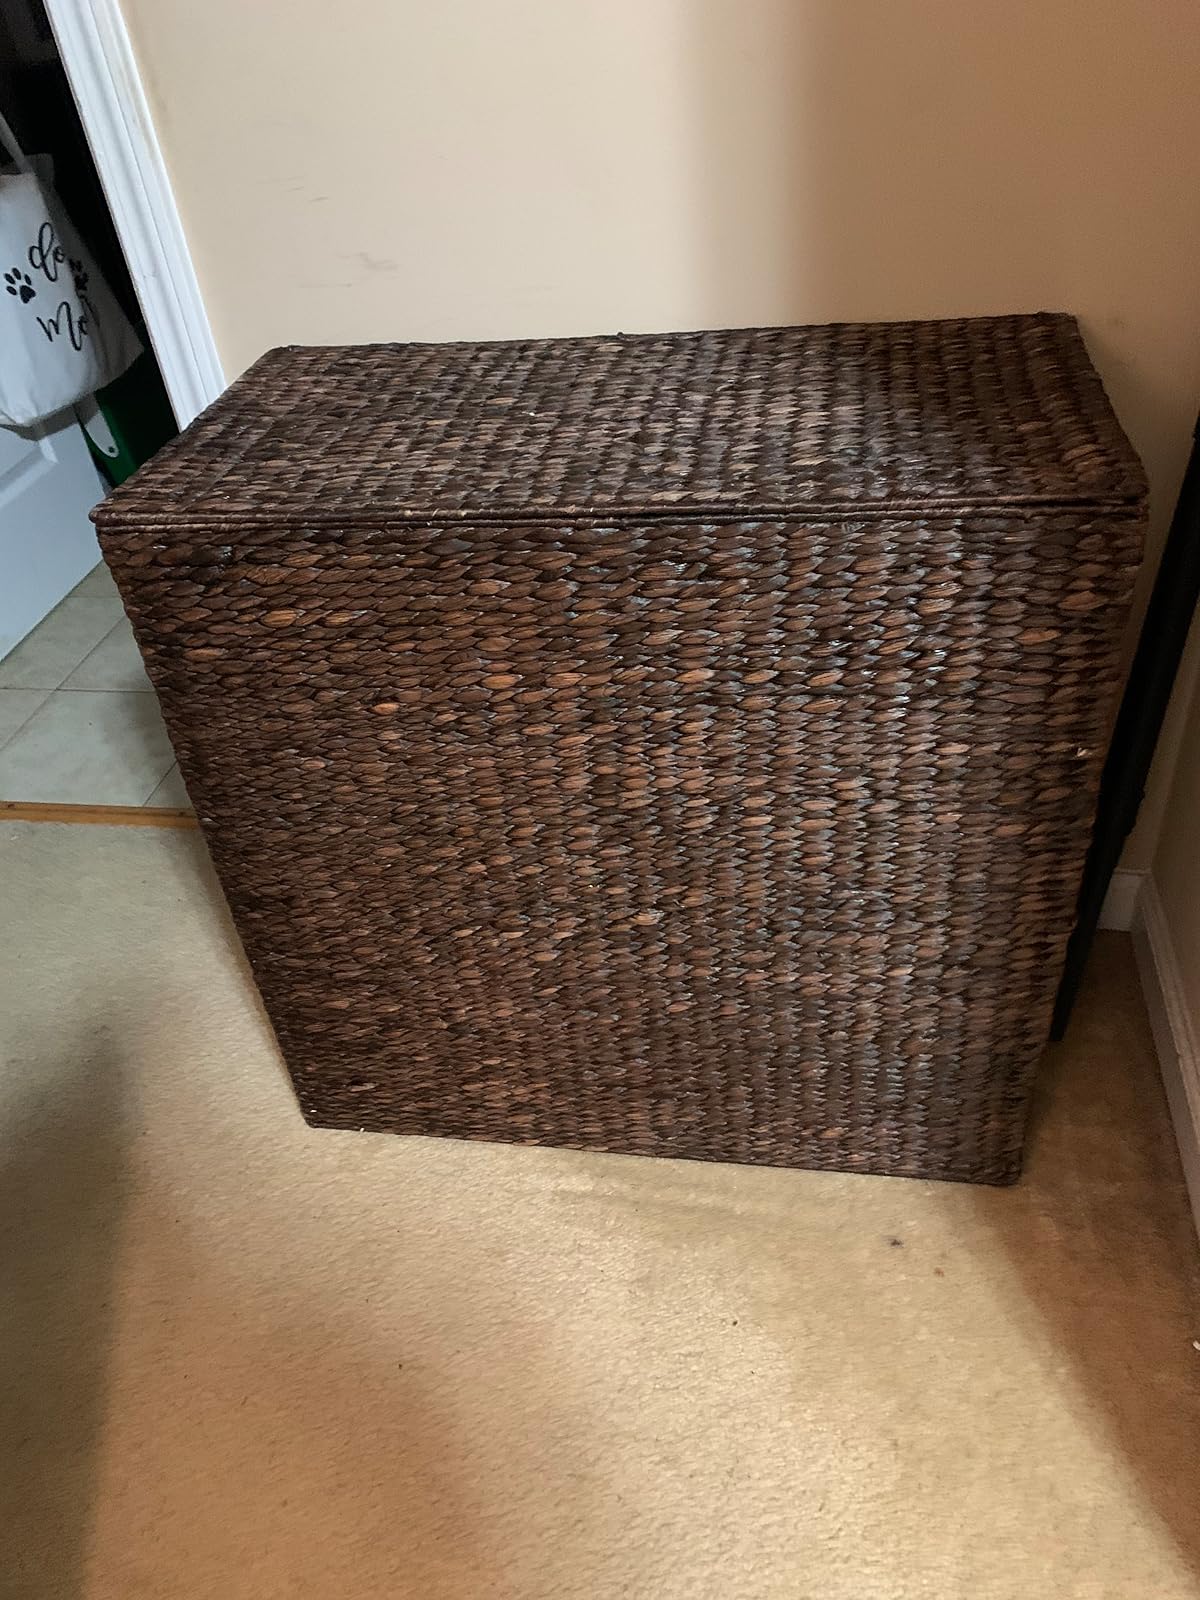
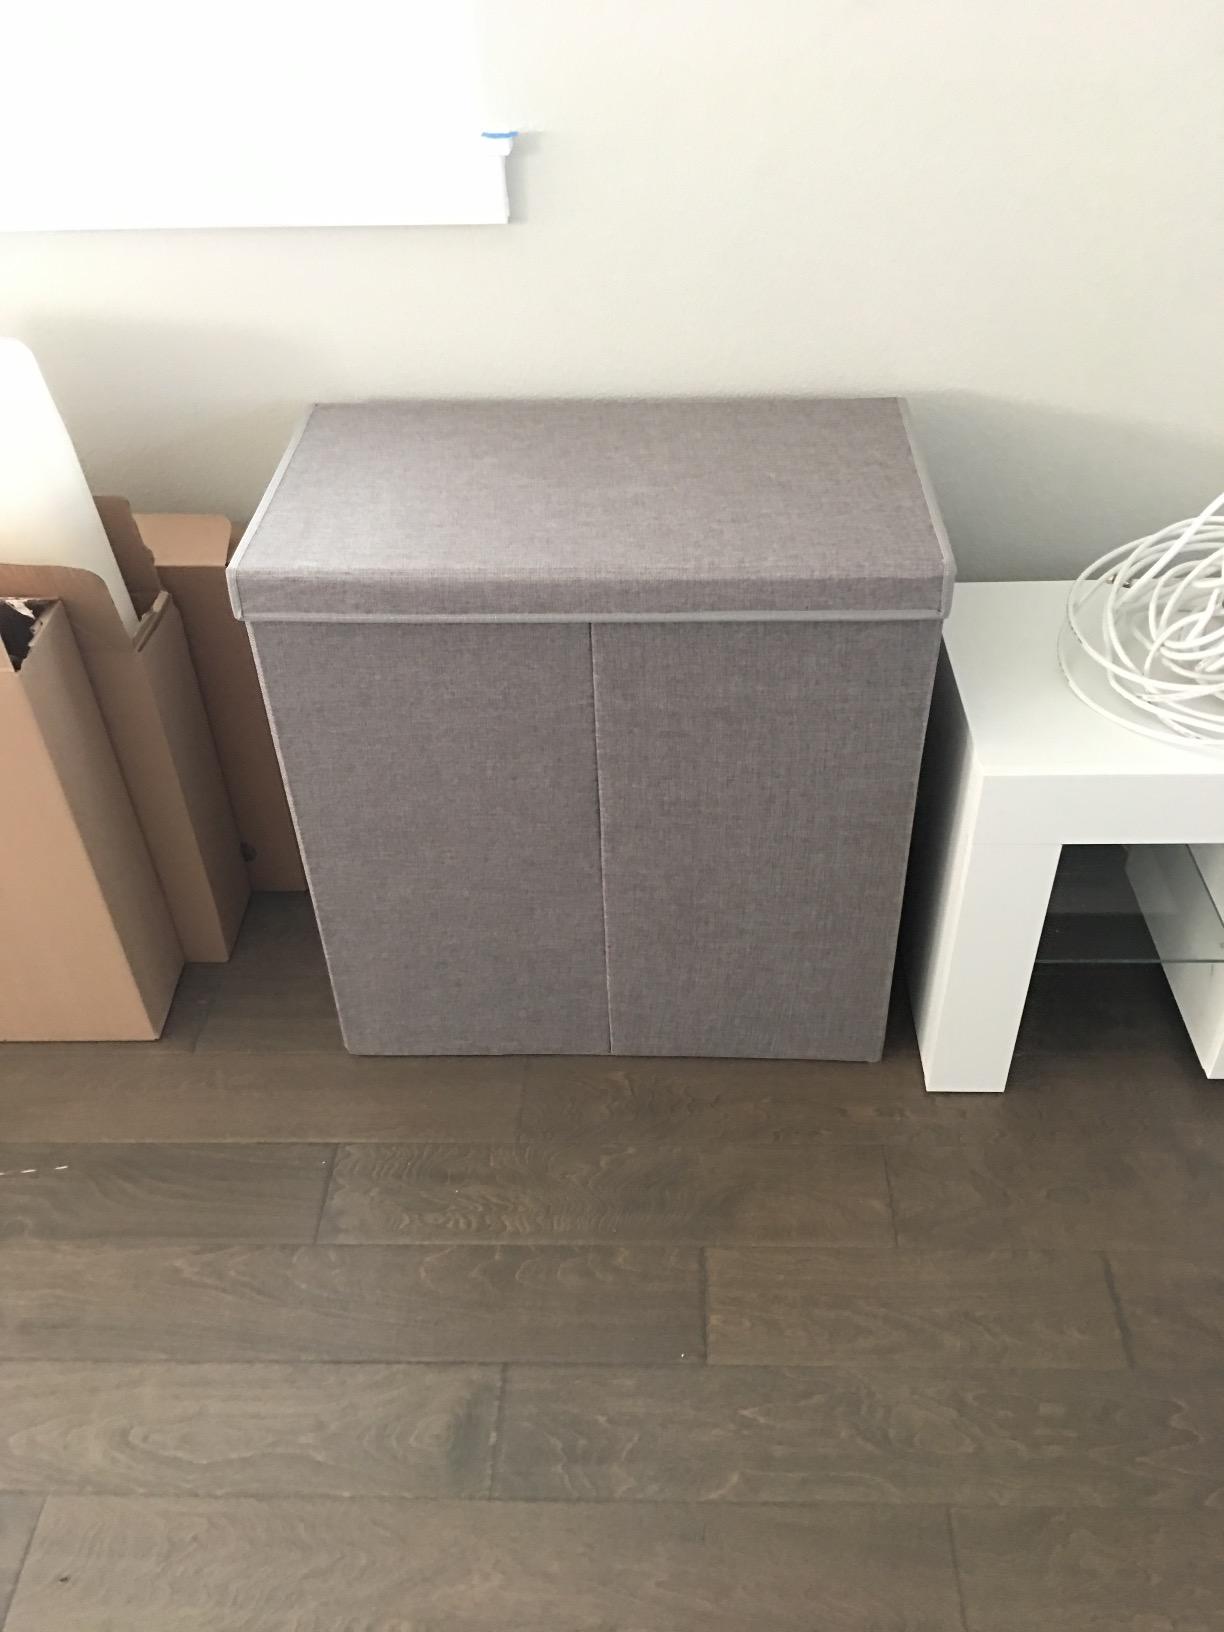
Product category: items_hamper
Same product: no